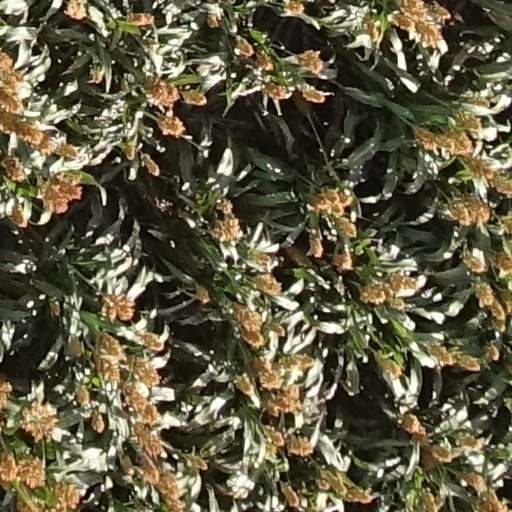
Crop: sorghum